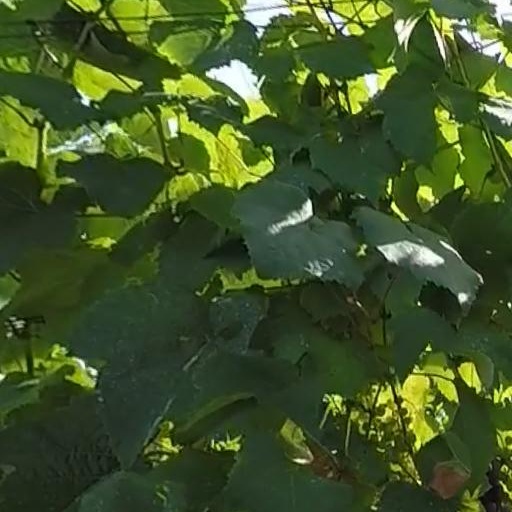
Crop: grape